Barbara Flynn Currie

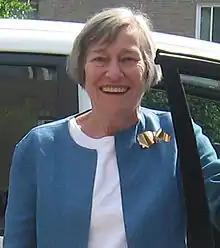
Currie in 2010

Barbara Flynn Currie (born May 3, 1940) is an American politician who served as a Democratic member of the Illinois House of Representatives from 1979 to 2019. She served as the Majority Leader from 1997 to 2019. Flynn Currie's forty years as a member of the Illinois General Assembly is the longest tenure of any woman to serve in the Illinois General Assembly.